Isle of Wight Festival 1969

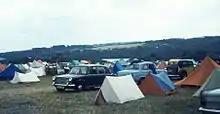
Tents at the festival

Four performances from this concert were included on Dylan's album "Self Portrait" (1970): "Like a Rolling Stone", "The Mighty Quinn (Quinn the Eskimo)", "Minstrel Boy" and "She Belongs to Me". His set with the Band was also released in several countries on various bootleg records.